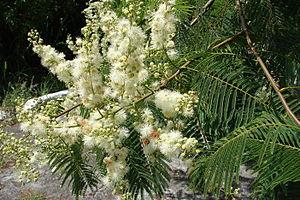
Anadenanthera colubrina est une espèce végétale de la famille des Fabacées. Cet arbre atteint 12 à 15 mètres de hauteur et le tronc mesure 50 cm de diamètre. Il apprécie les sols riches, sableux ou argileux.
La province de Tucumán est une province de l'Argentine située au nord-ouest du pays. Elle a pour capitale la ville de San Miguel de Tucumán.
Le parc national d'Iguazú est un parc national d'Argentine, et s'étend sur plus de 67 620 hectares. Il se trouve à l'extrémité nord-est du pays, au nord de la province de Misiones.